Justynian Szczytt (d. 1677)

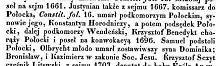
Information of Justynian Szczytt's sons in "Herbarz polski" by Kasper Niesiecki

Justynian Szczytt married Anna Joanna Tukowicz (d. 1694), daughter of Bazyli Tukowicz, in 1648. They had six sons: